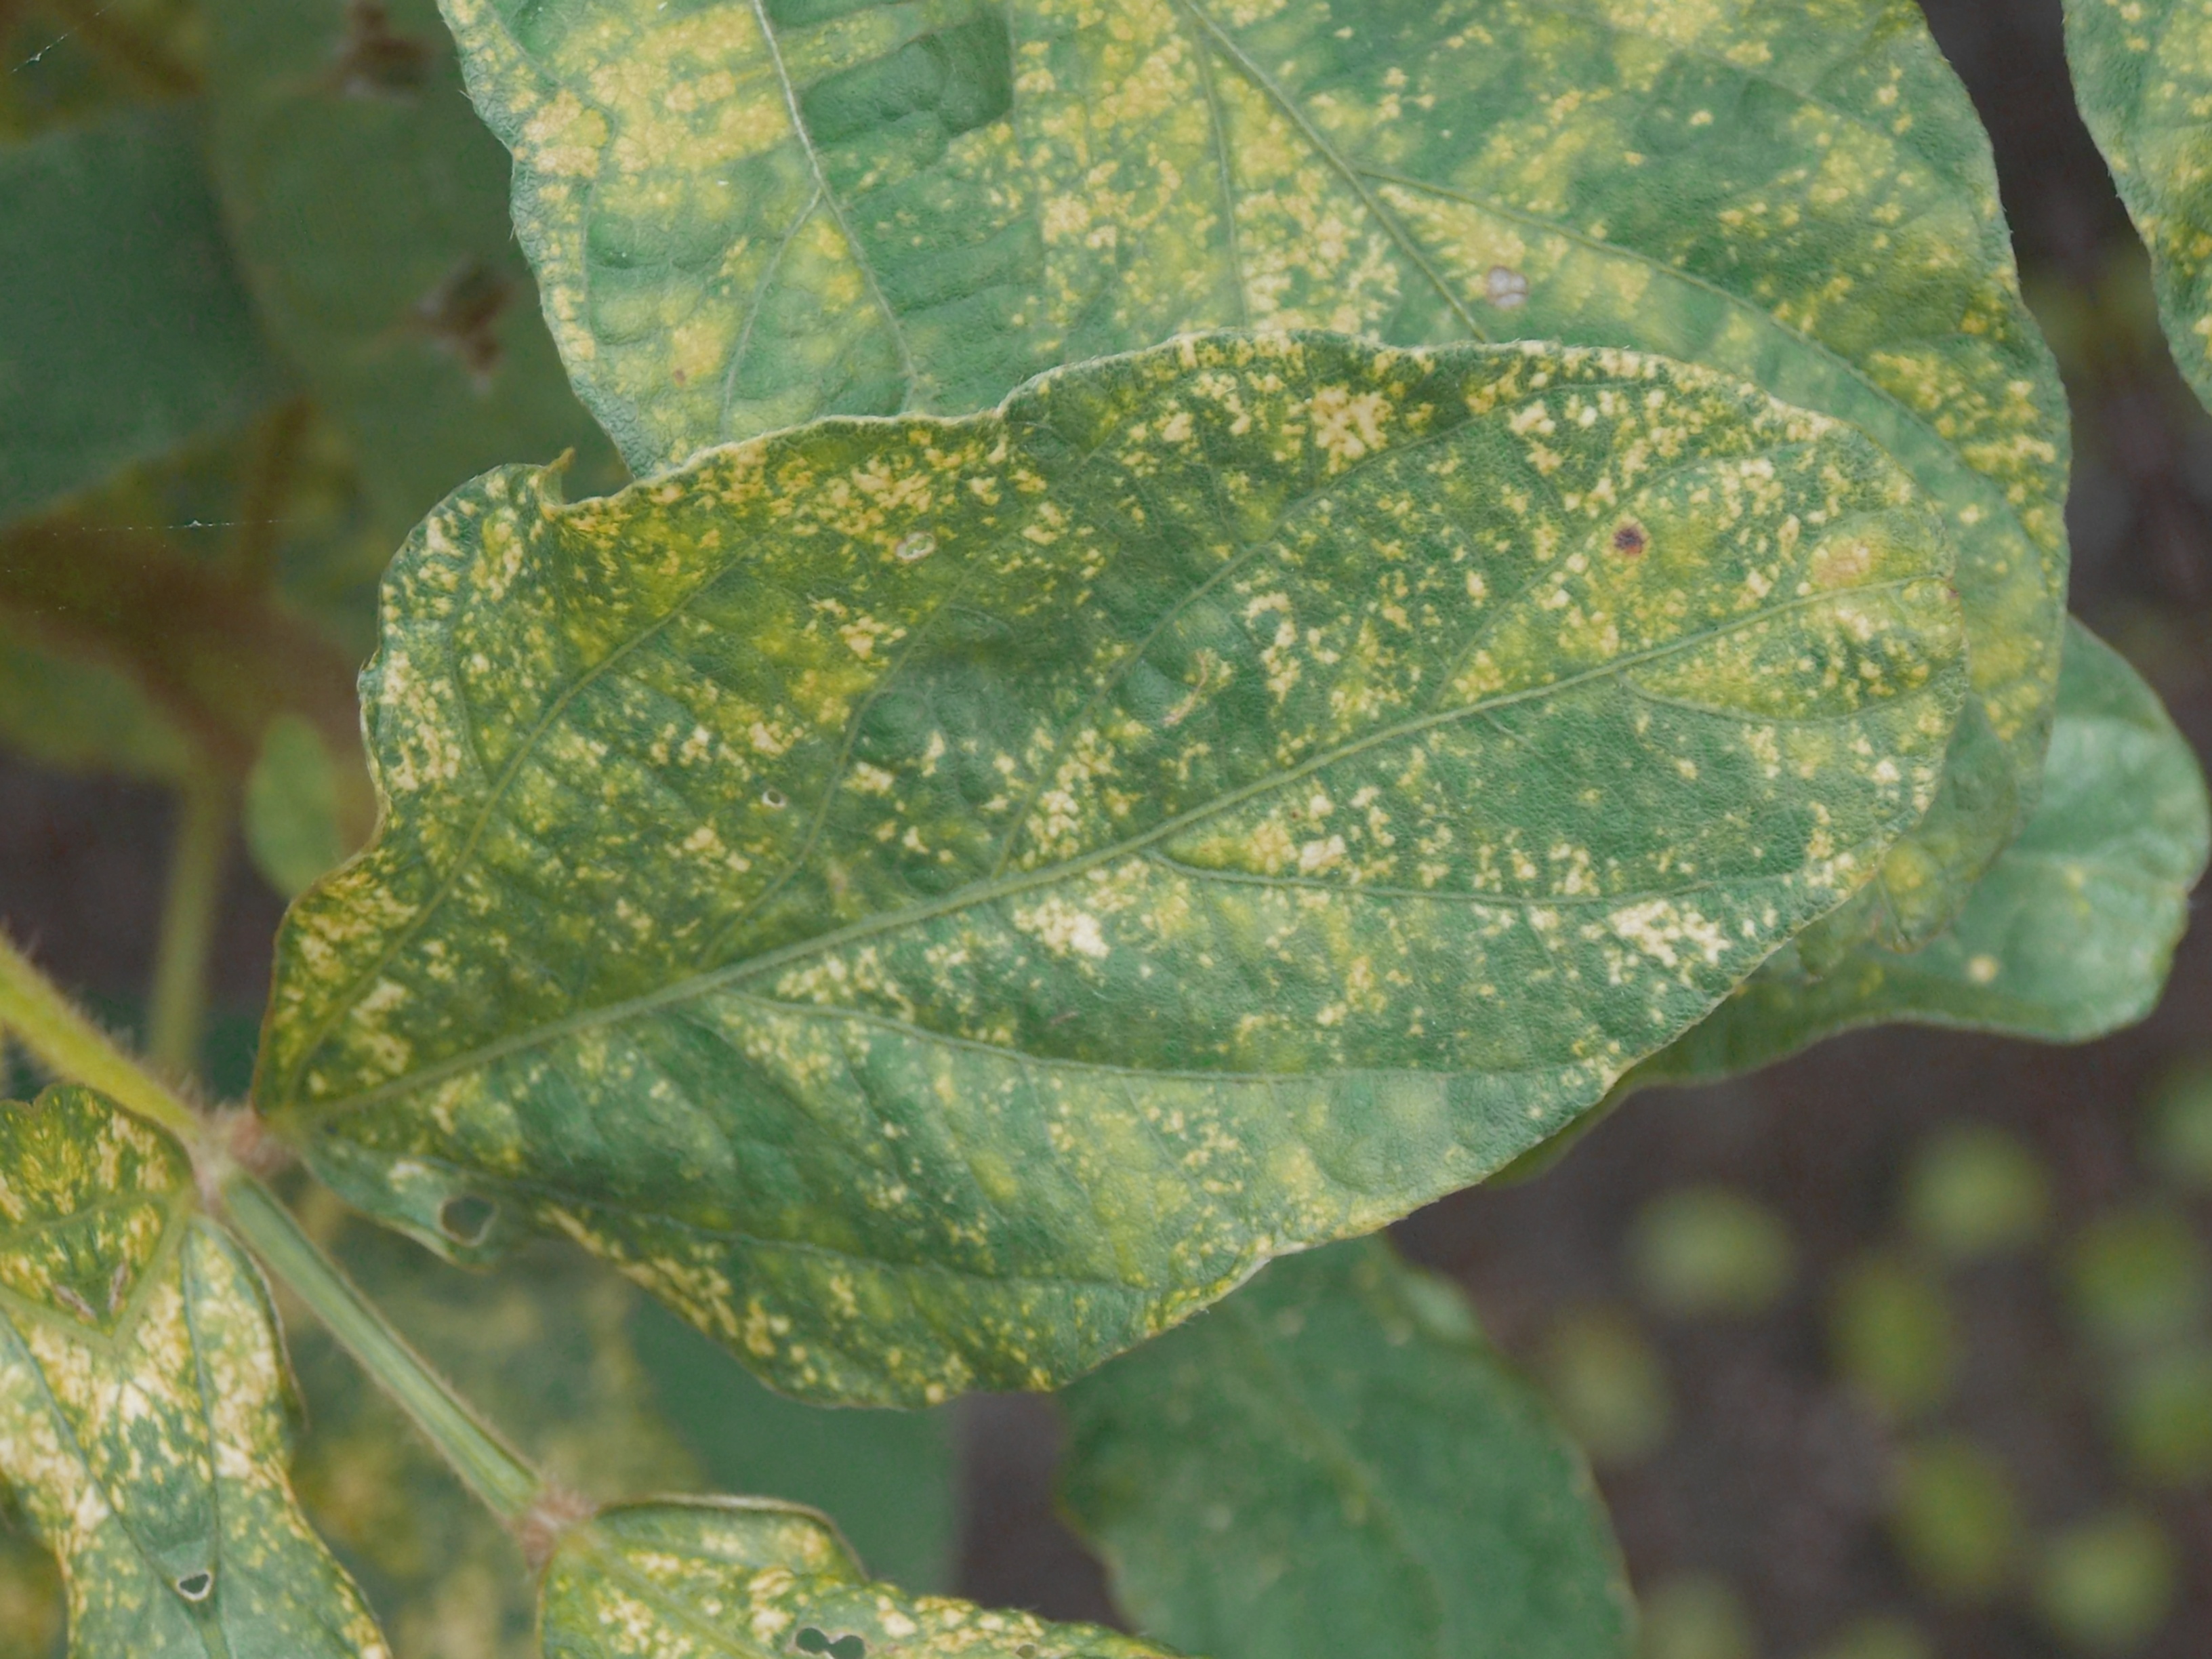
Label: Disease